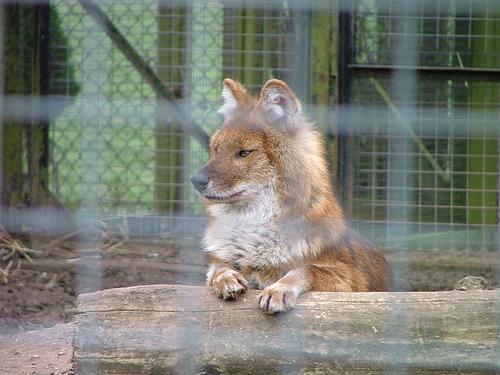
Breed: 209-n000043-dhole